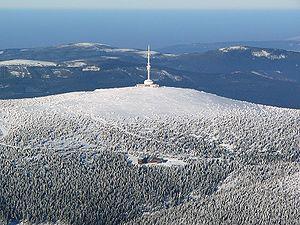
Le Hrubý Jeseník est un massif montagneux qui couvre le nord de la Moravie et la Silésie tchèque, dans le Nord-Est de la République tchèque. Il fait partie des montagnes des Sudètes. La ville de Jeseník, qui se trouve en son centre, lui a donné son nom.
Praděd est une montagne de 1 491 m d'altitude, située près de Malá Morávka en Moravie, dans le nord-est de la République tchèque.